Roman Catholic Archdiocese of Madras and Mylapore

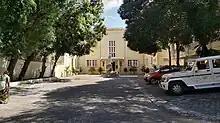
Madras-Mylapore Archbishop House located in Santhome, Chennai.

St. Mary's Co-Cathedral is a Catholic church in Armenian Street, Chennai, India. Constructed by Capuchins in 1658, it is one of the oldest churches in the former British India. For a long time Cathedral of the diocese it received the title of co-cathedral when the seat of the Roman Catholic Archdiocese of Madras and Mylapore was transferred to San Thome Basilica.